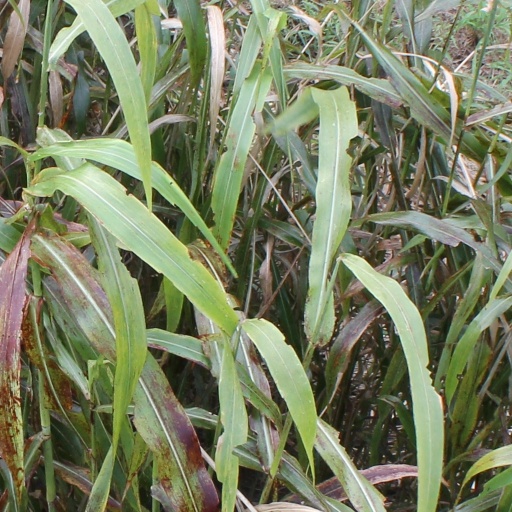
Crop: sorghum